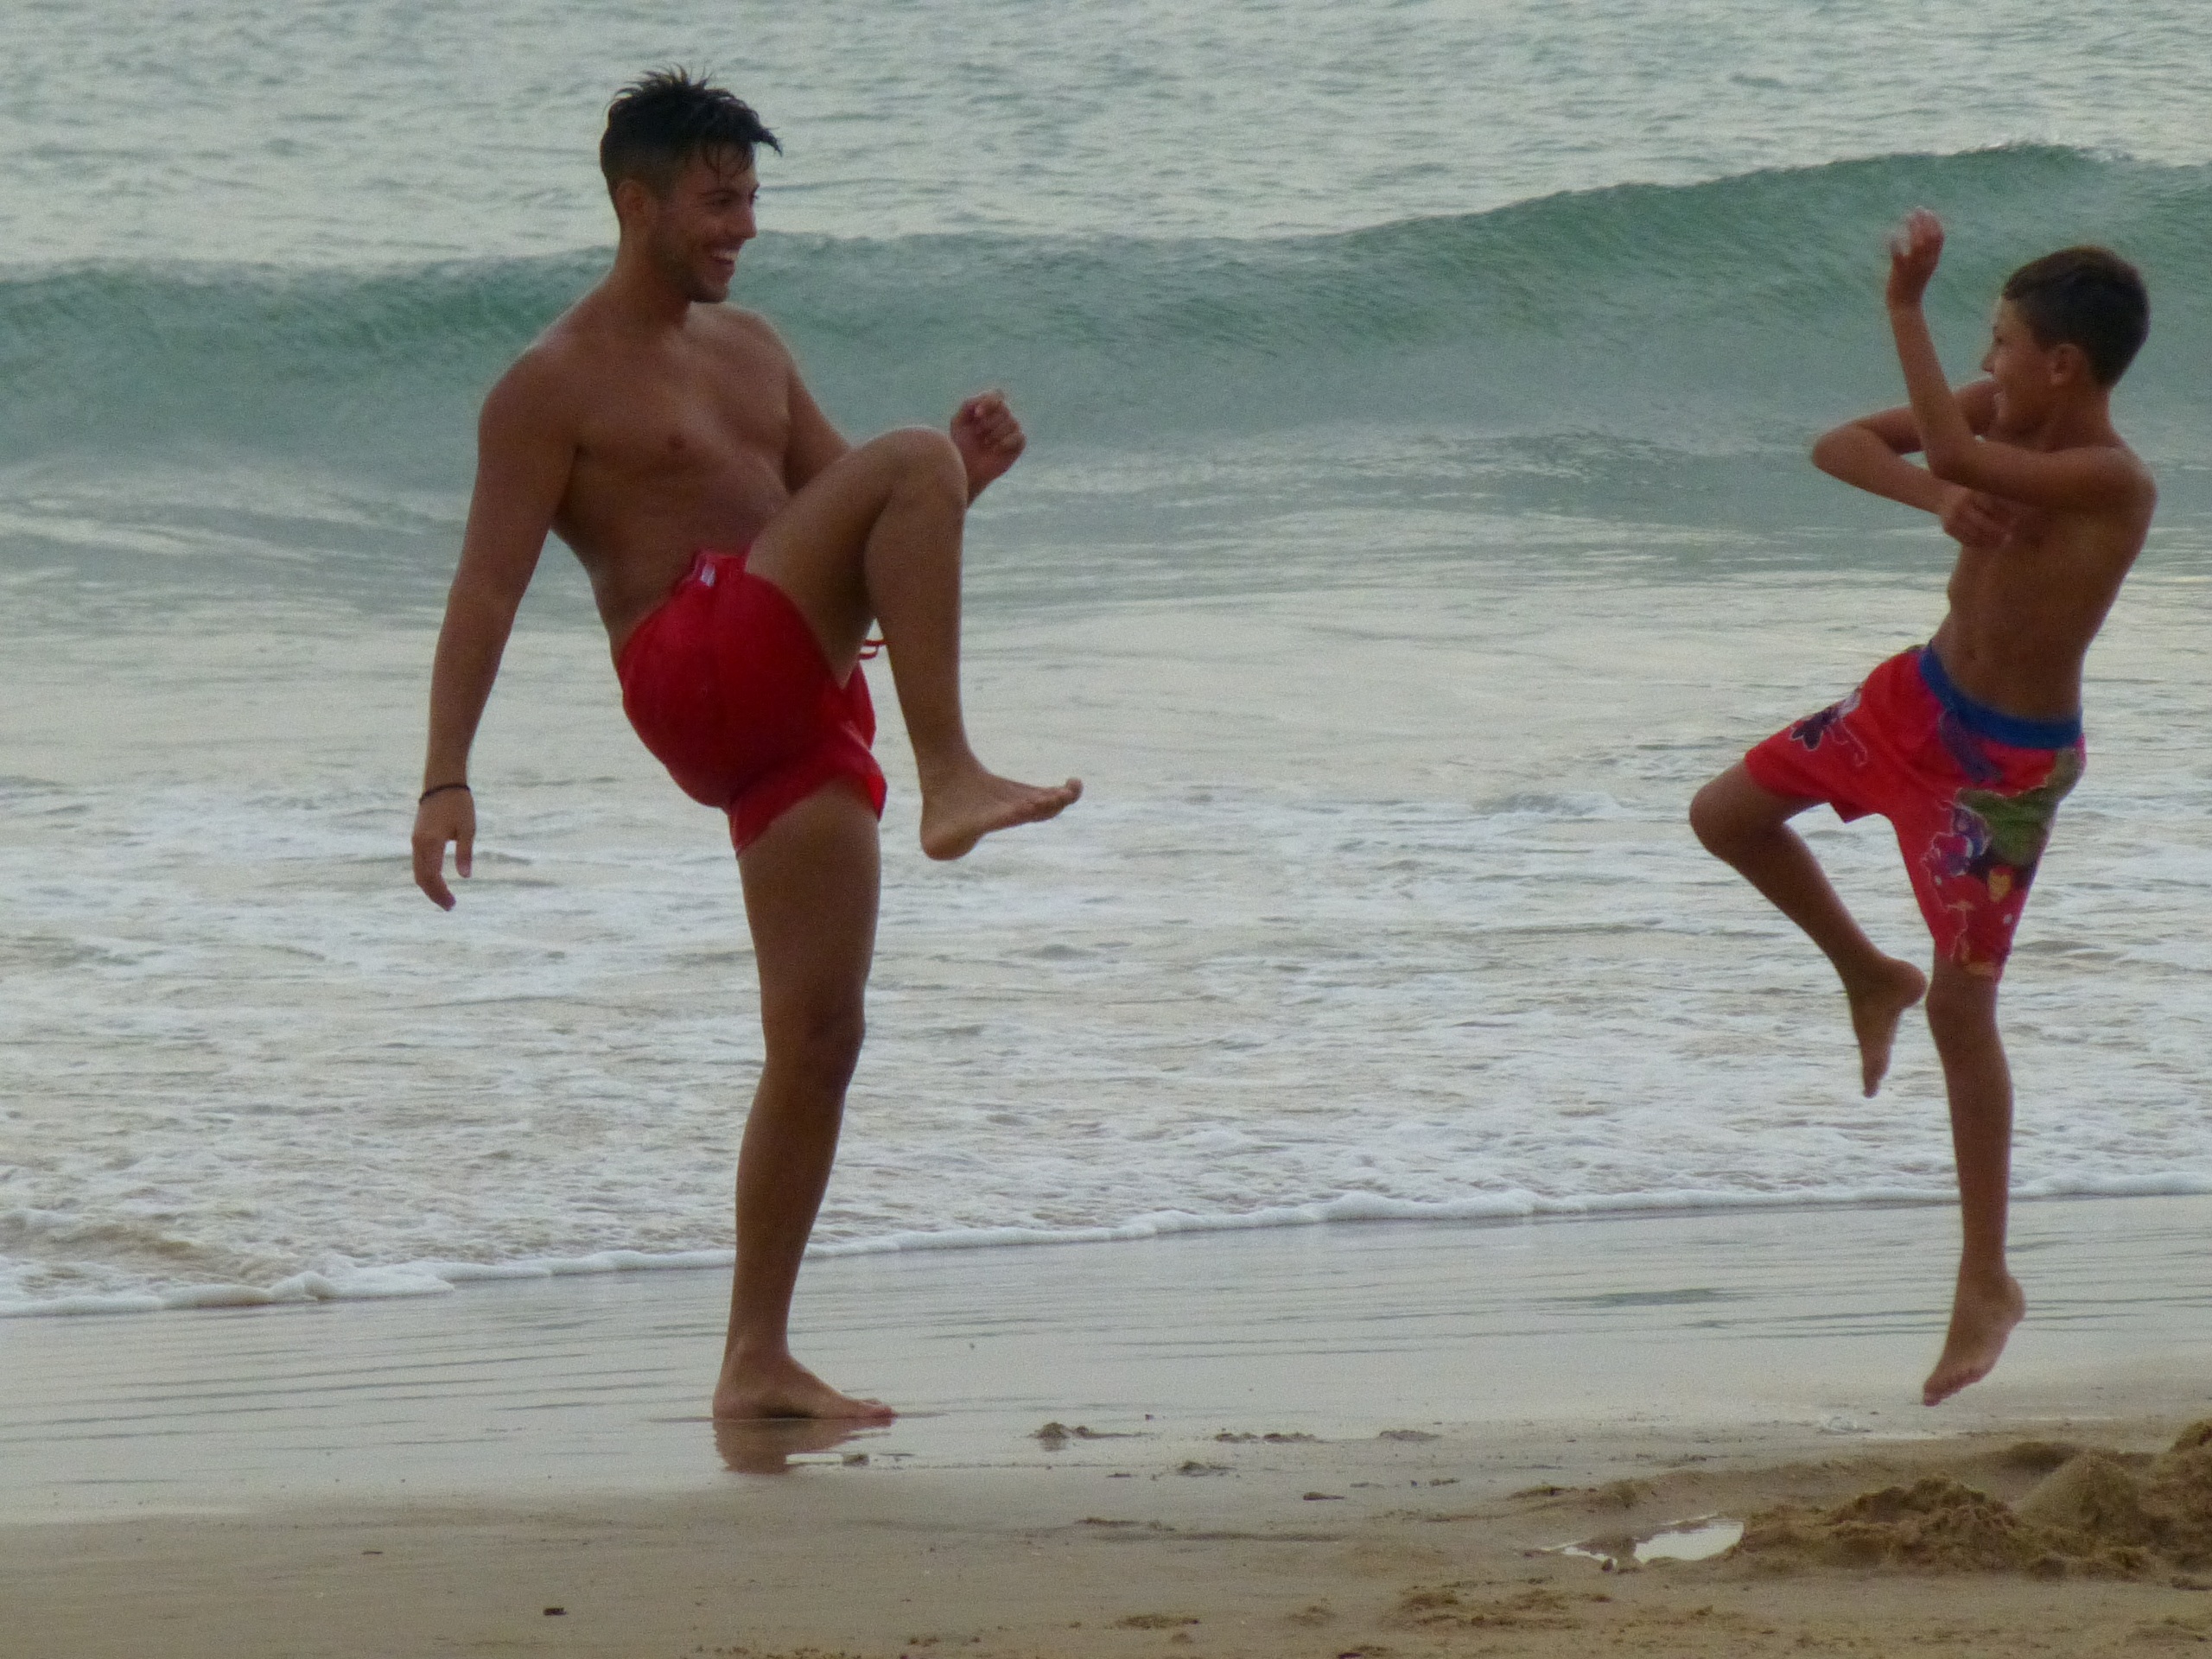
beach, sea, sand, ocean, summer, vacation, together, happy, sports, holidays, joy, brothers, skimboarding, summer fun, open water swimming